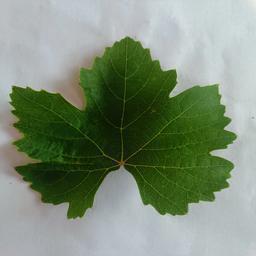
Label: Healthy Leaves